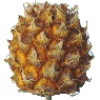
Label: Pineapple Mini 1